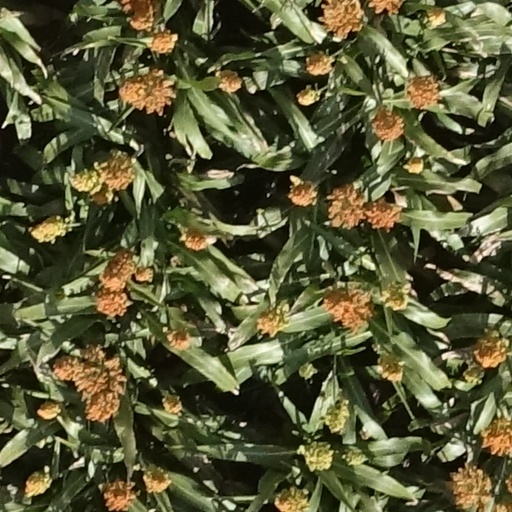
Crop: sorghum